King City, Ontario

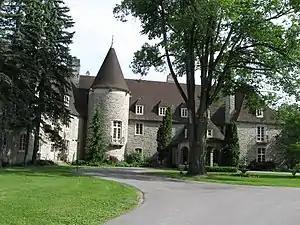
Eaton Hall was originally built for Flora Eaton, the widow of Sir John Craig Eaton

King City does not have its own municipal government; it is represented municipally on King Township council by two councillors, in Wards 1 and 5. Ward 1 covers King City east of Keele Street, and includes the communities of Eversley, Snowball and Temperanceville. Ward 5 includes the western part of King City to Highway 400.